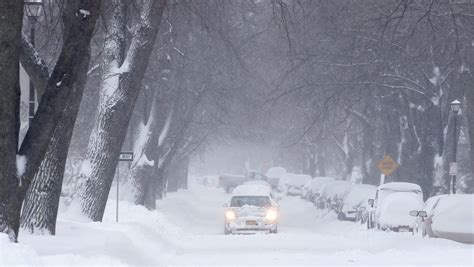
Weather: snow or frosty